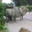
Label: cattle